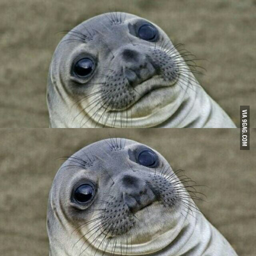
someone photoshopped out the actual mouth of the awkward seal to make it look more awkward